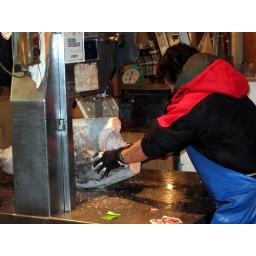
Enormous chunks of frozen tuna getting disected on the tuna saw mill at Tsukiji fish market in Tokyo, Japan.